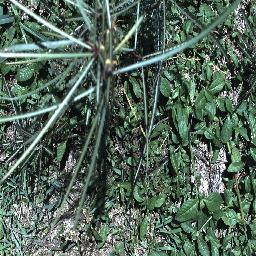
Label: parkinsonia